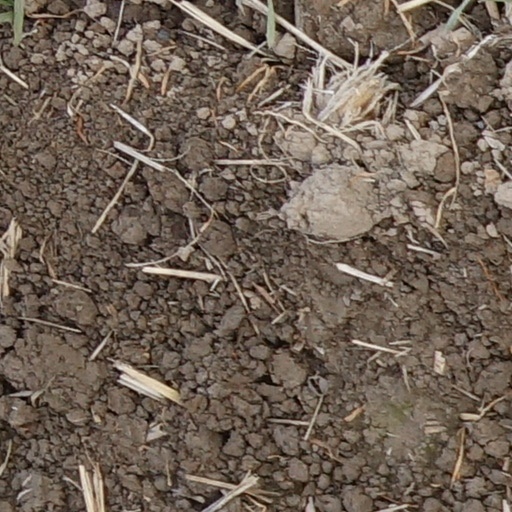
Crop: wheat